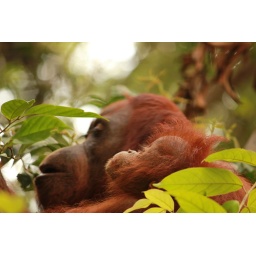
Orangutan usually spent most of their time up in a tree looking for fruits and leaves..